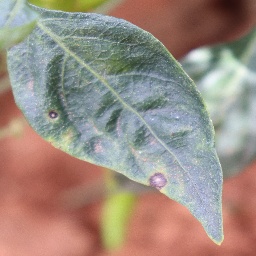
Label: cercospora